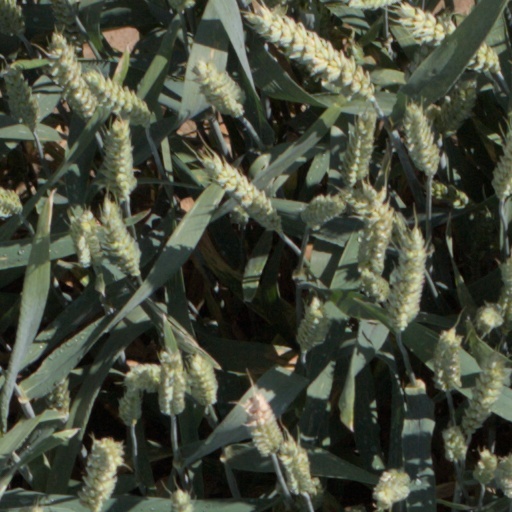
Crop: wheat